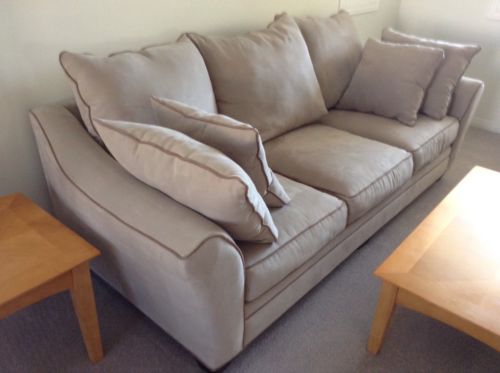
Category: sofa